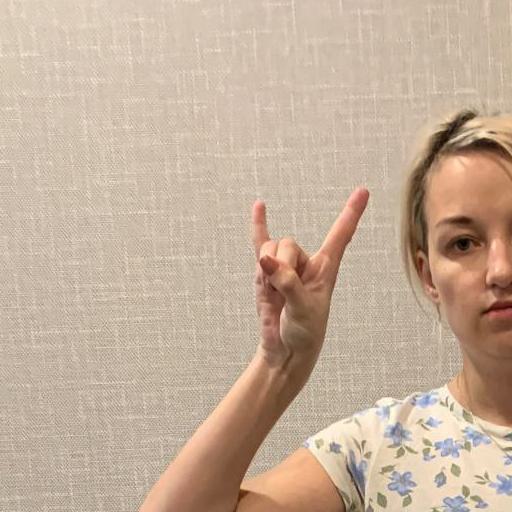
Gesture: rock